Abciximab

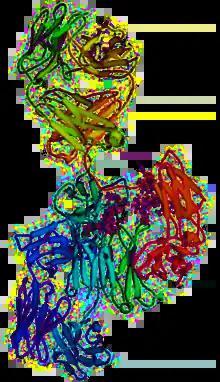

Abciximab, a glycoprotein IIb/IIIa receptor antagonist manufactured by Janssen Biologics BV and distributed by Eli Lilly under the trade name ReoPro, is a platelet aggregation inhibitor mainly used during and after coronary artery procedures like angioplasty to prevent platelets from sticking together and causing thrombus (blood clot) formation within the coronary artery. It is a glycoprotein IIb/IIIa inhibitor.